Basketball Nightmare

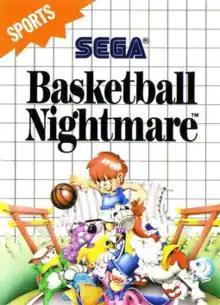
European cover art

Basketball Nightmare is a 1989 sports video game developed and published by Sega for the Master System. The game sees the player playing games of basketball against various different teams made up of different monsters, primarily hailing from Japanese mythology.